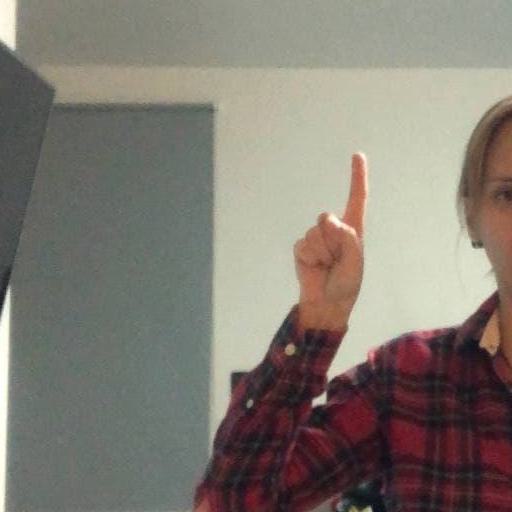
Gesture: one